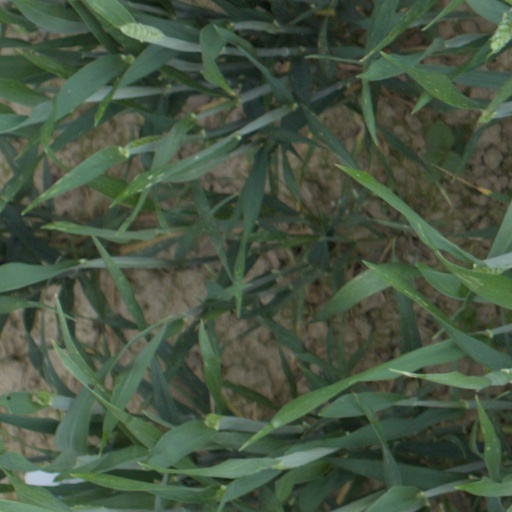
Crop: wheat